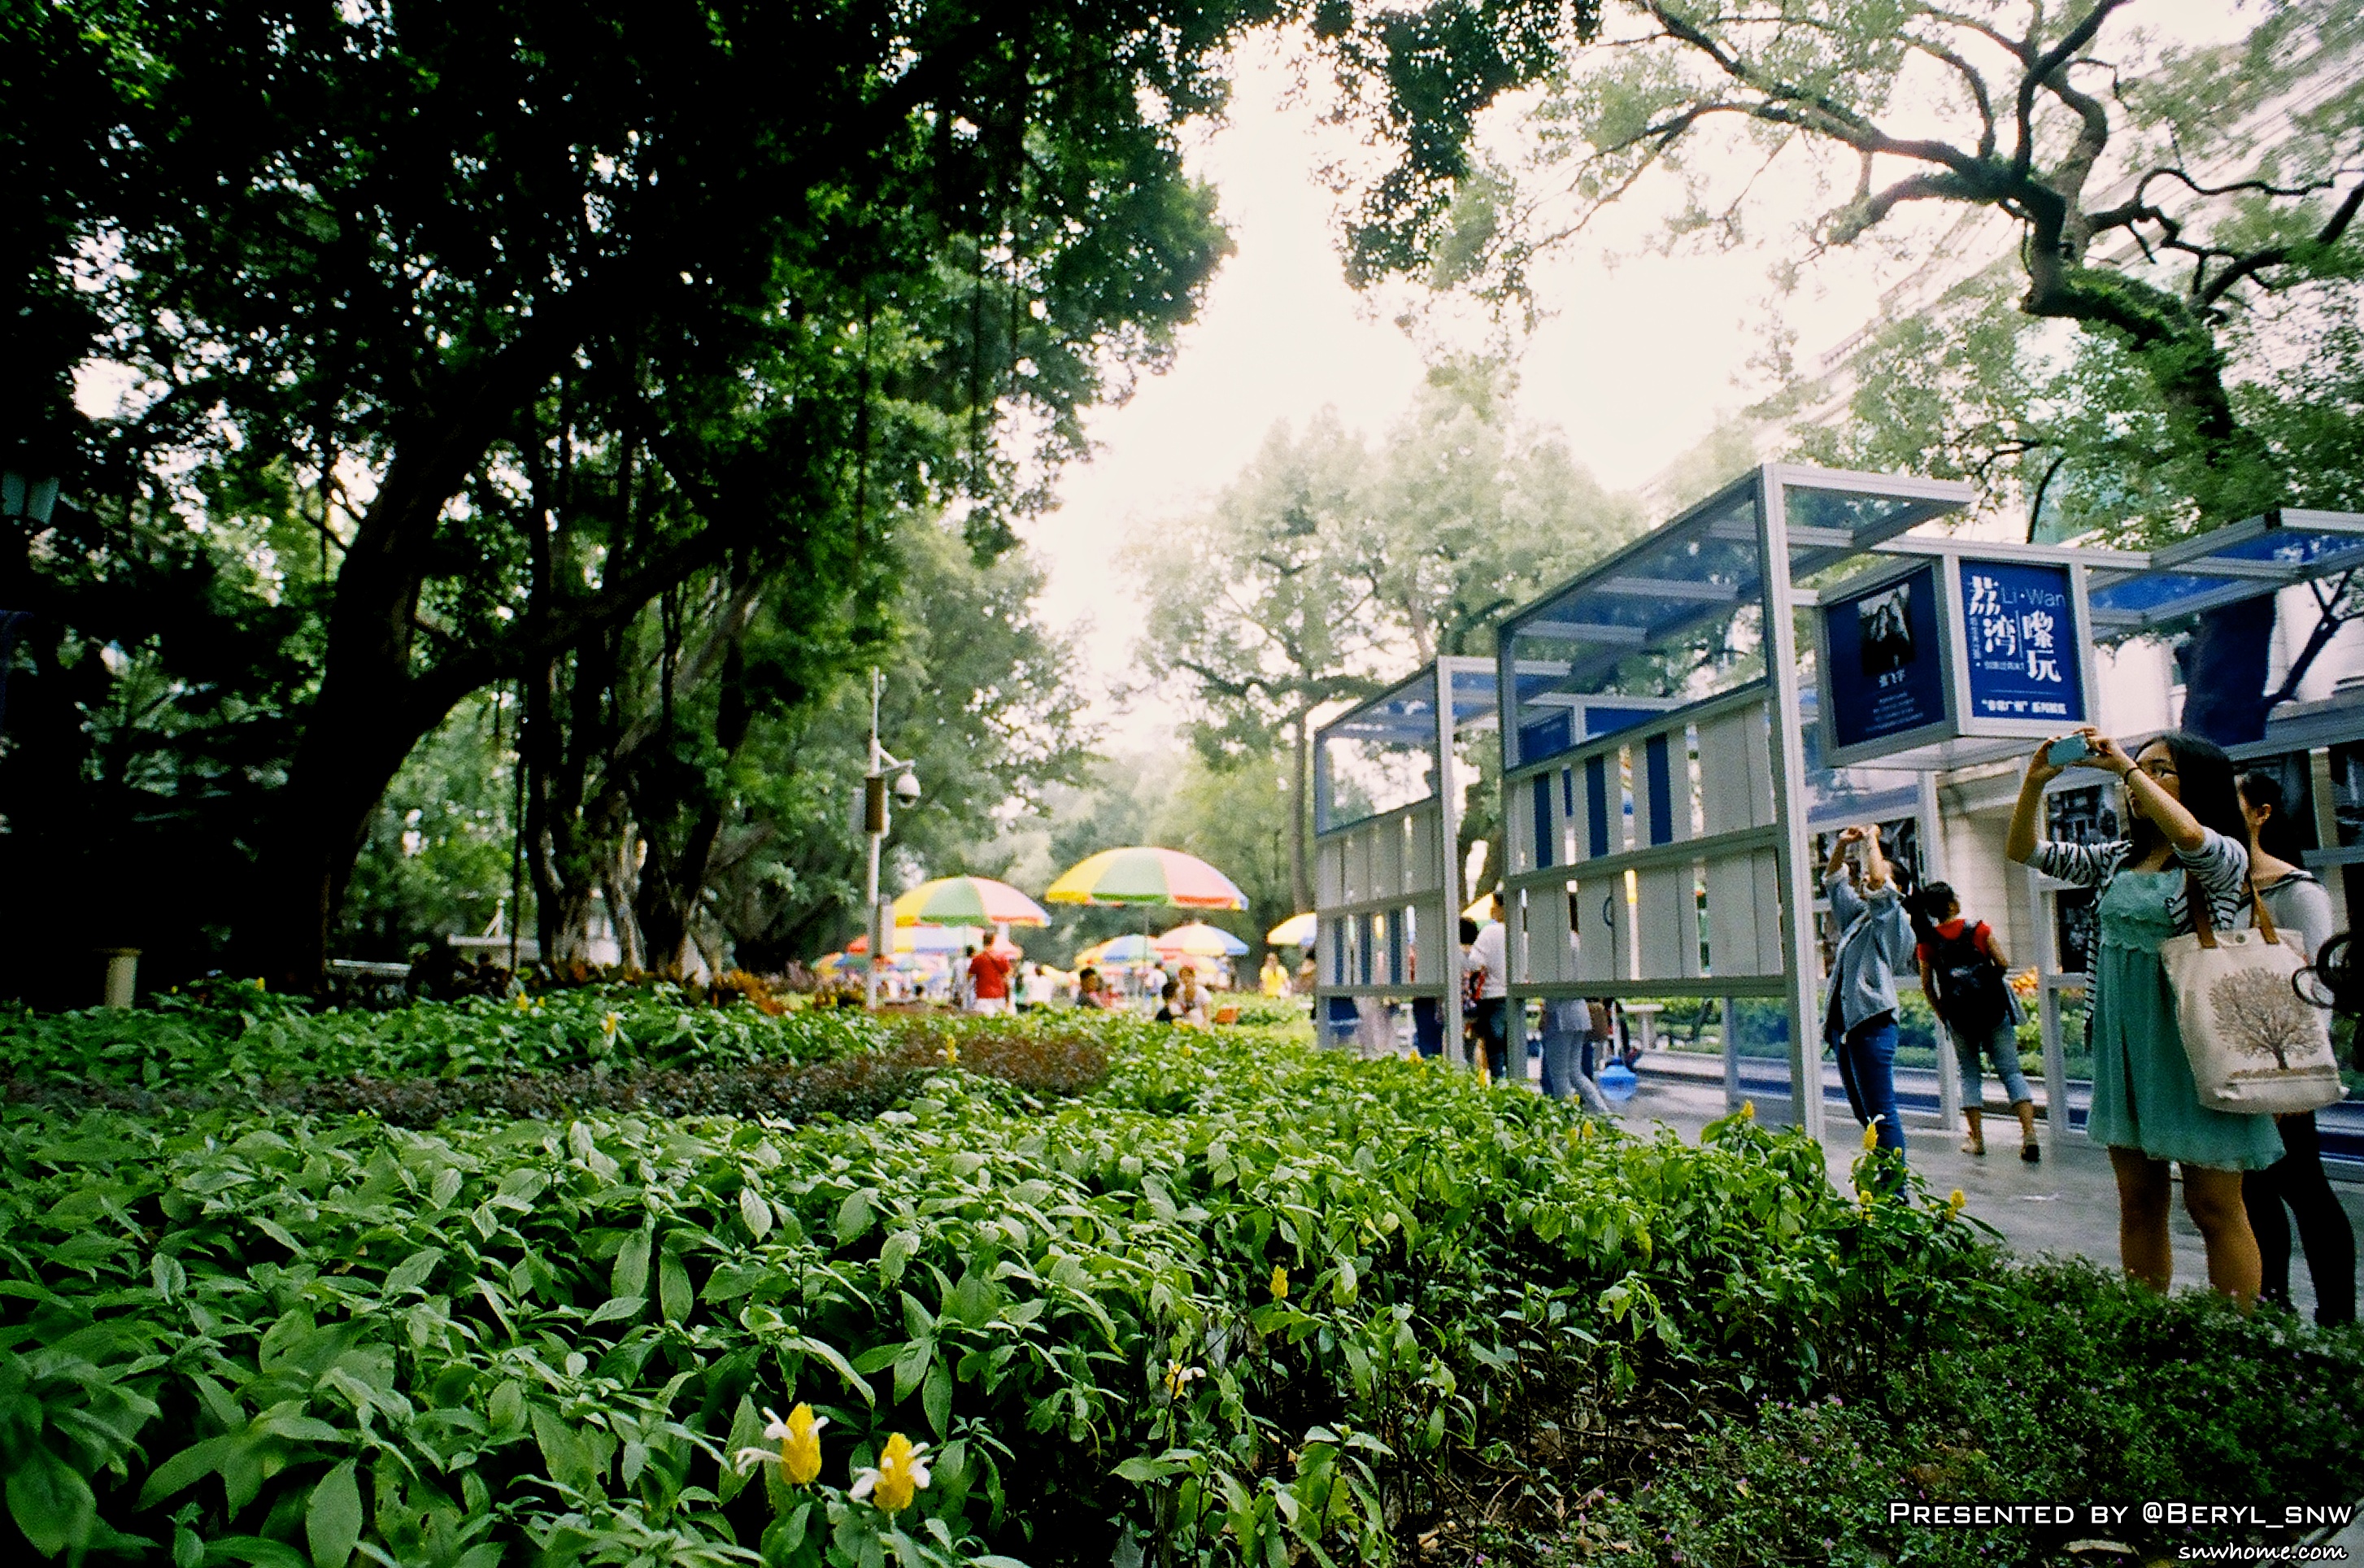
tree, sky, girl, flower, town, old, city, film, slr, green, park, garden, sunny, girls, students, buildings, university, canton, school, daily, gdut, films, shamian, neighbourhood, urban area, human settlement